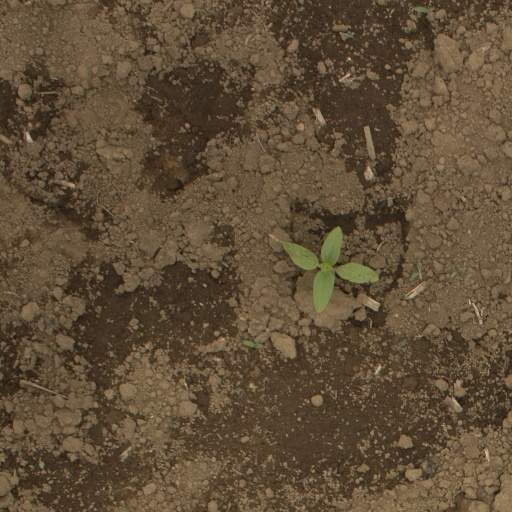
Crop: Jerusalem artichoke